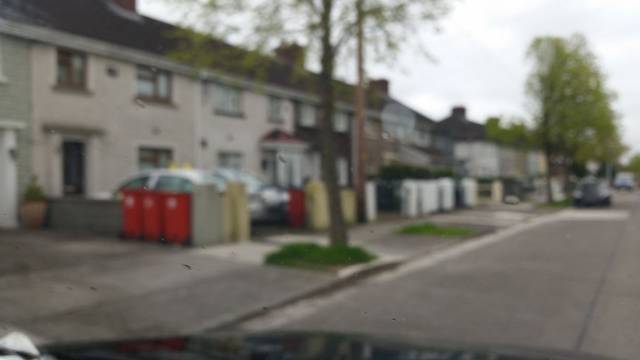
Region: Ireland
Coordinates: 53.394, -6.292